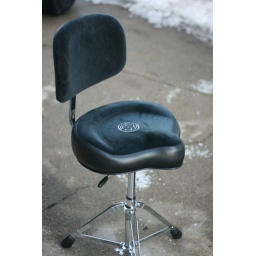
Dave gets the cushiest tush in the house. Seriously, I'd use this as an office chair if I could.